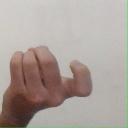
अक्षर: ज